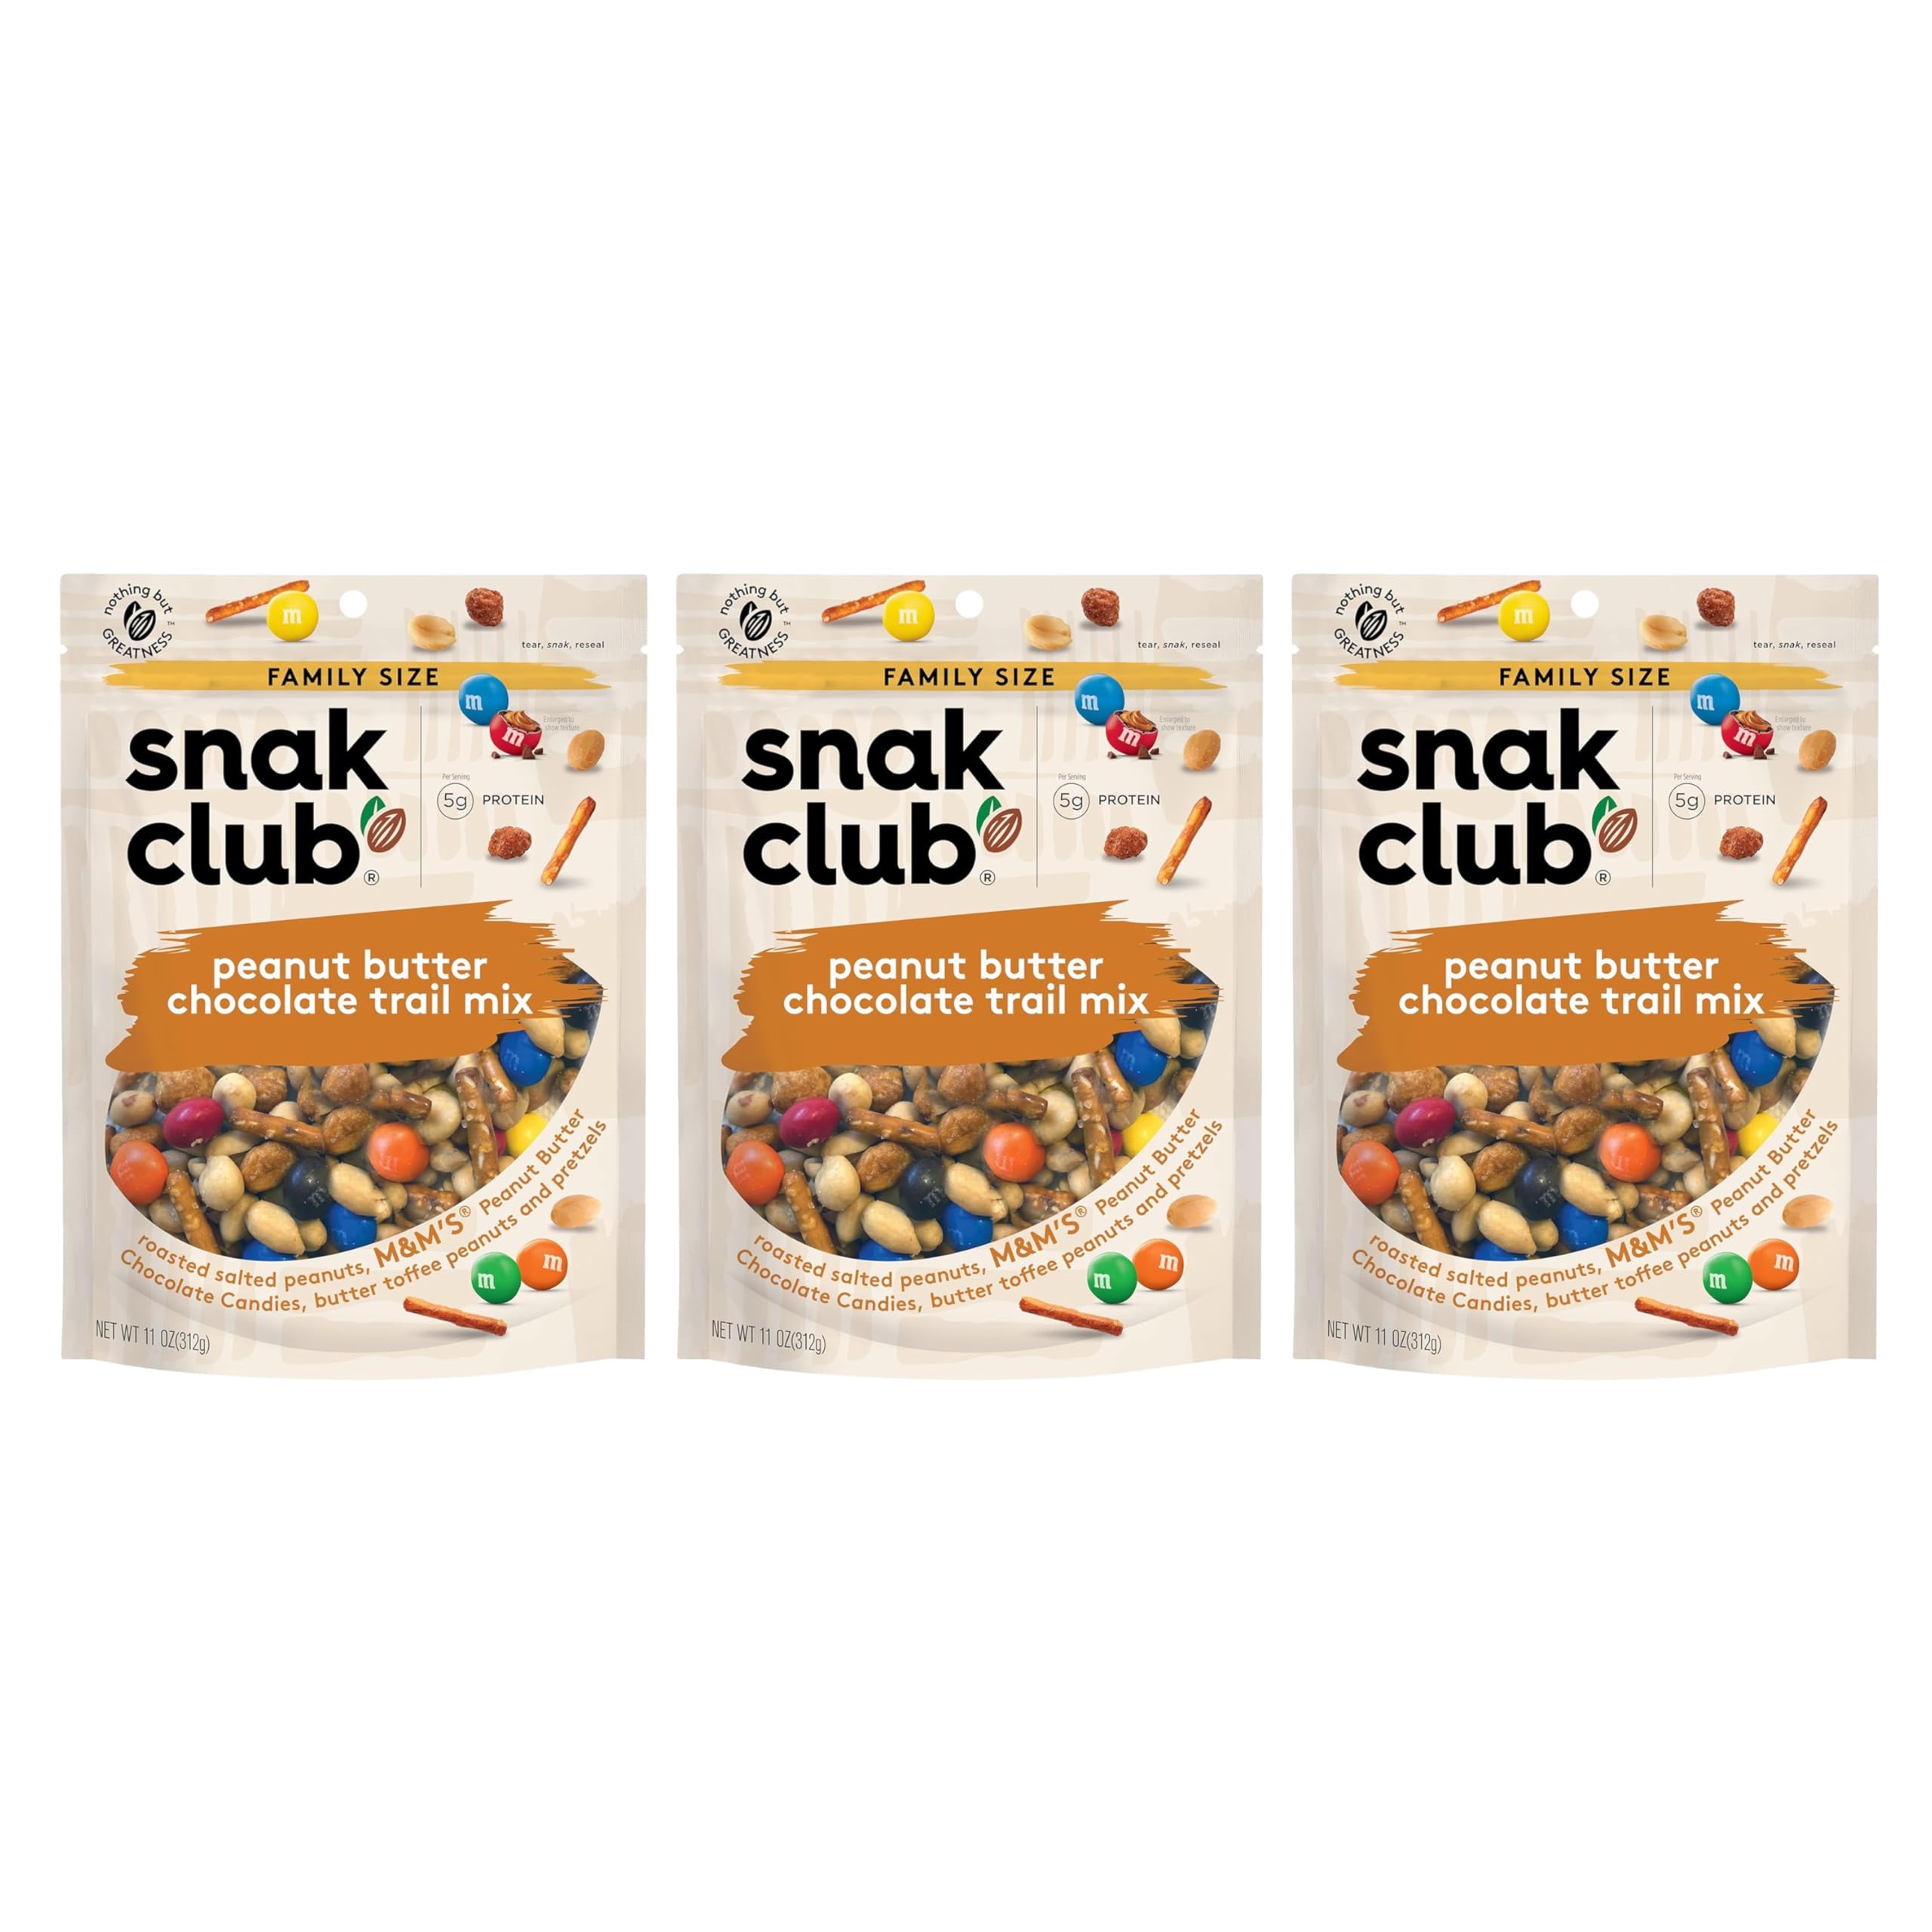
Item Name: Snak Club Peanut Butter Chocolate Trail Mix with Peanuts, Peanut Butter M&M’S, Toffee Peanuts, and Pretzels, 11 oz Resealable Bags, 3 Pack
Bullet Point 1: Sweet and Salty Mix: These snack mixes include a sweet and savory blend of peanuts, peanut butter M&M'S, toffee peanuts, and pretzels to satisfy your sweet and salty cravings. Our peanut butter chocolate snack blend is sure to satisfy.
Bullet Point 2: Perfect for Any Snacker: Not only is it filled with flavor, but the nuts and 5g of protein per serving will help keep you satisfied throughout the day. The variety of chocolate candy, salted pretzels, and nuts has a little something for everyone.
Bullet Point 3: Snacks for Every Occasion: Our mixed snacks are a delicious solution for your snacking needs. They’re perfect to have as travel snacks, hiking snacks, party treats, or for at-home munching. You can even pack them as a lunch snack.
Bullet Point 4: Resealable Pouches: The 11 oz resealable bags make them the ideal tasty treat for solo-snacking or sharing. Our convenient trail mix package will help ensure you always enjoy fresh flavor when hunger strikes.
Bullet Point 5: Other Snak Club Cravings: We don’t stop at peanut butter and chocolate trail mixes. From raw, roasted, and seasoned nut varieties to sweet gummies with bold flavor, we’ve got unique and everyday gourmet-style snacks for you whenever you need them.
Value: 33.0
Unit: Ounce

Price: 9.7